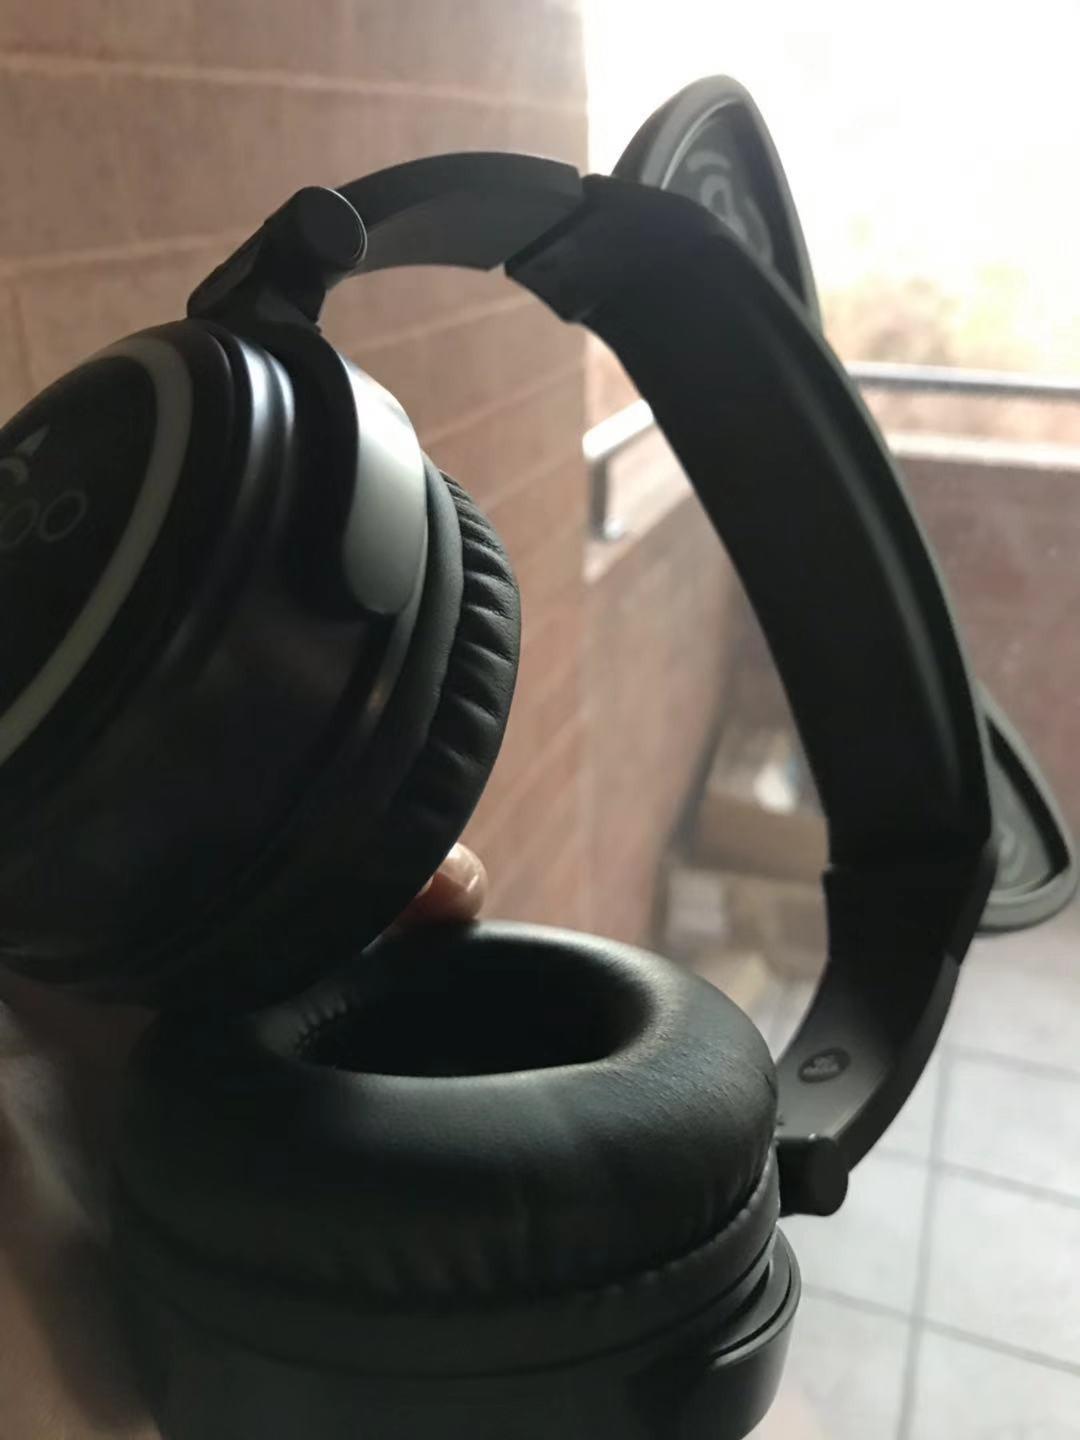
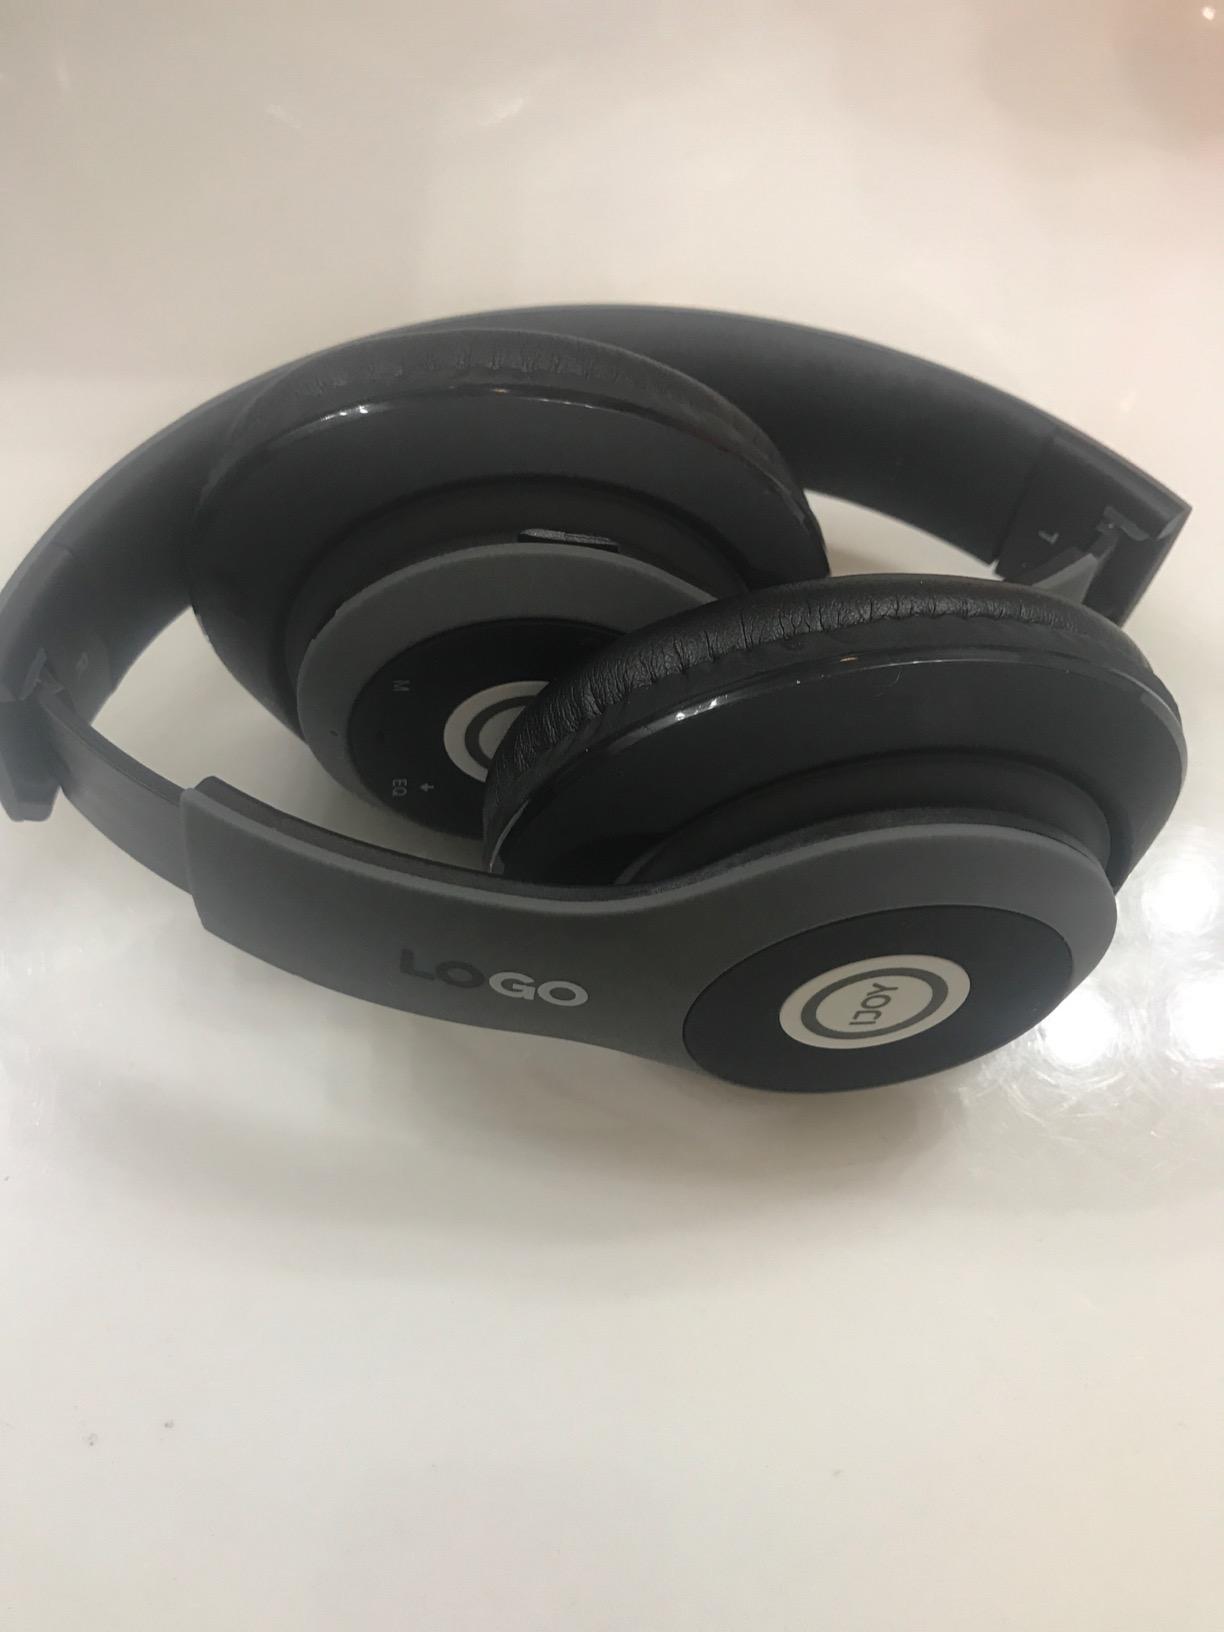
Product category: headphones
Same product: no